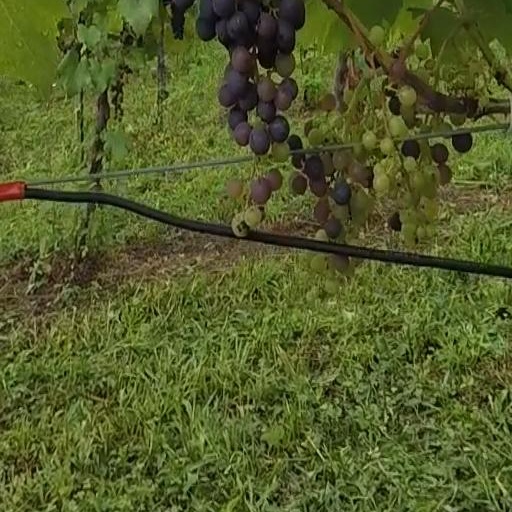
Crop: grape